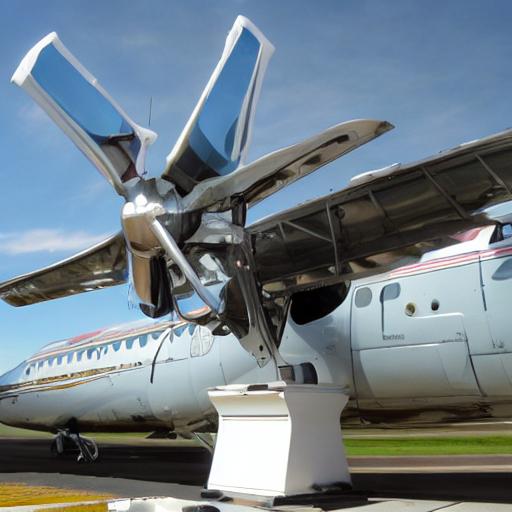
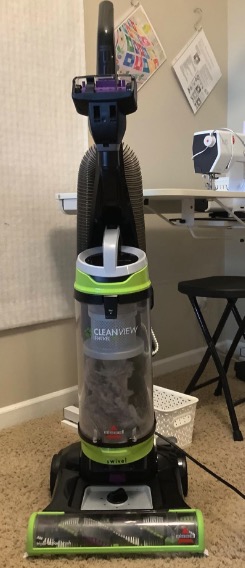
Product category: items_vacuum
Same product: no